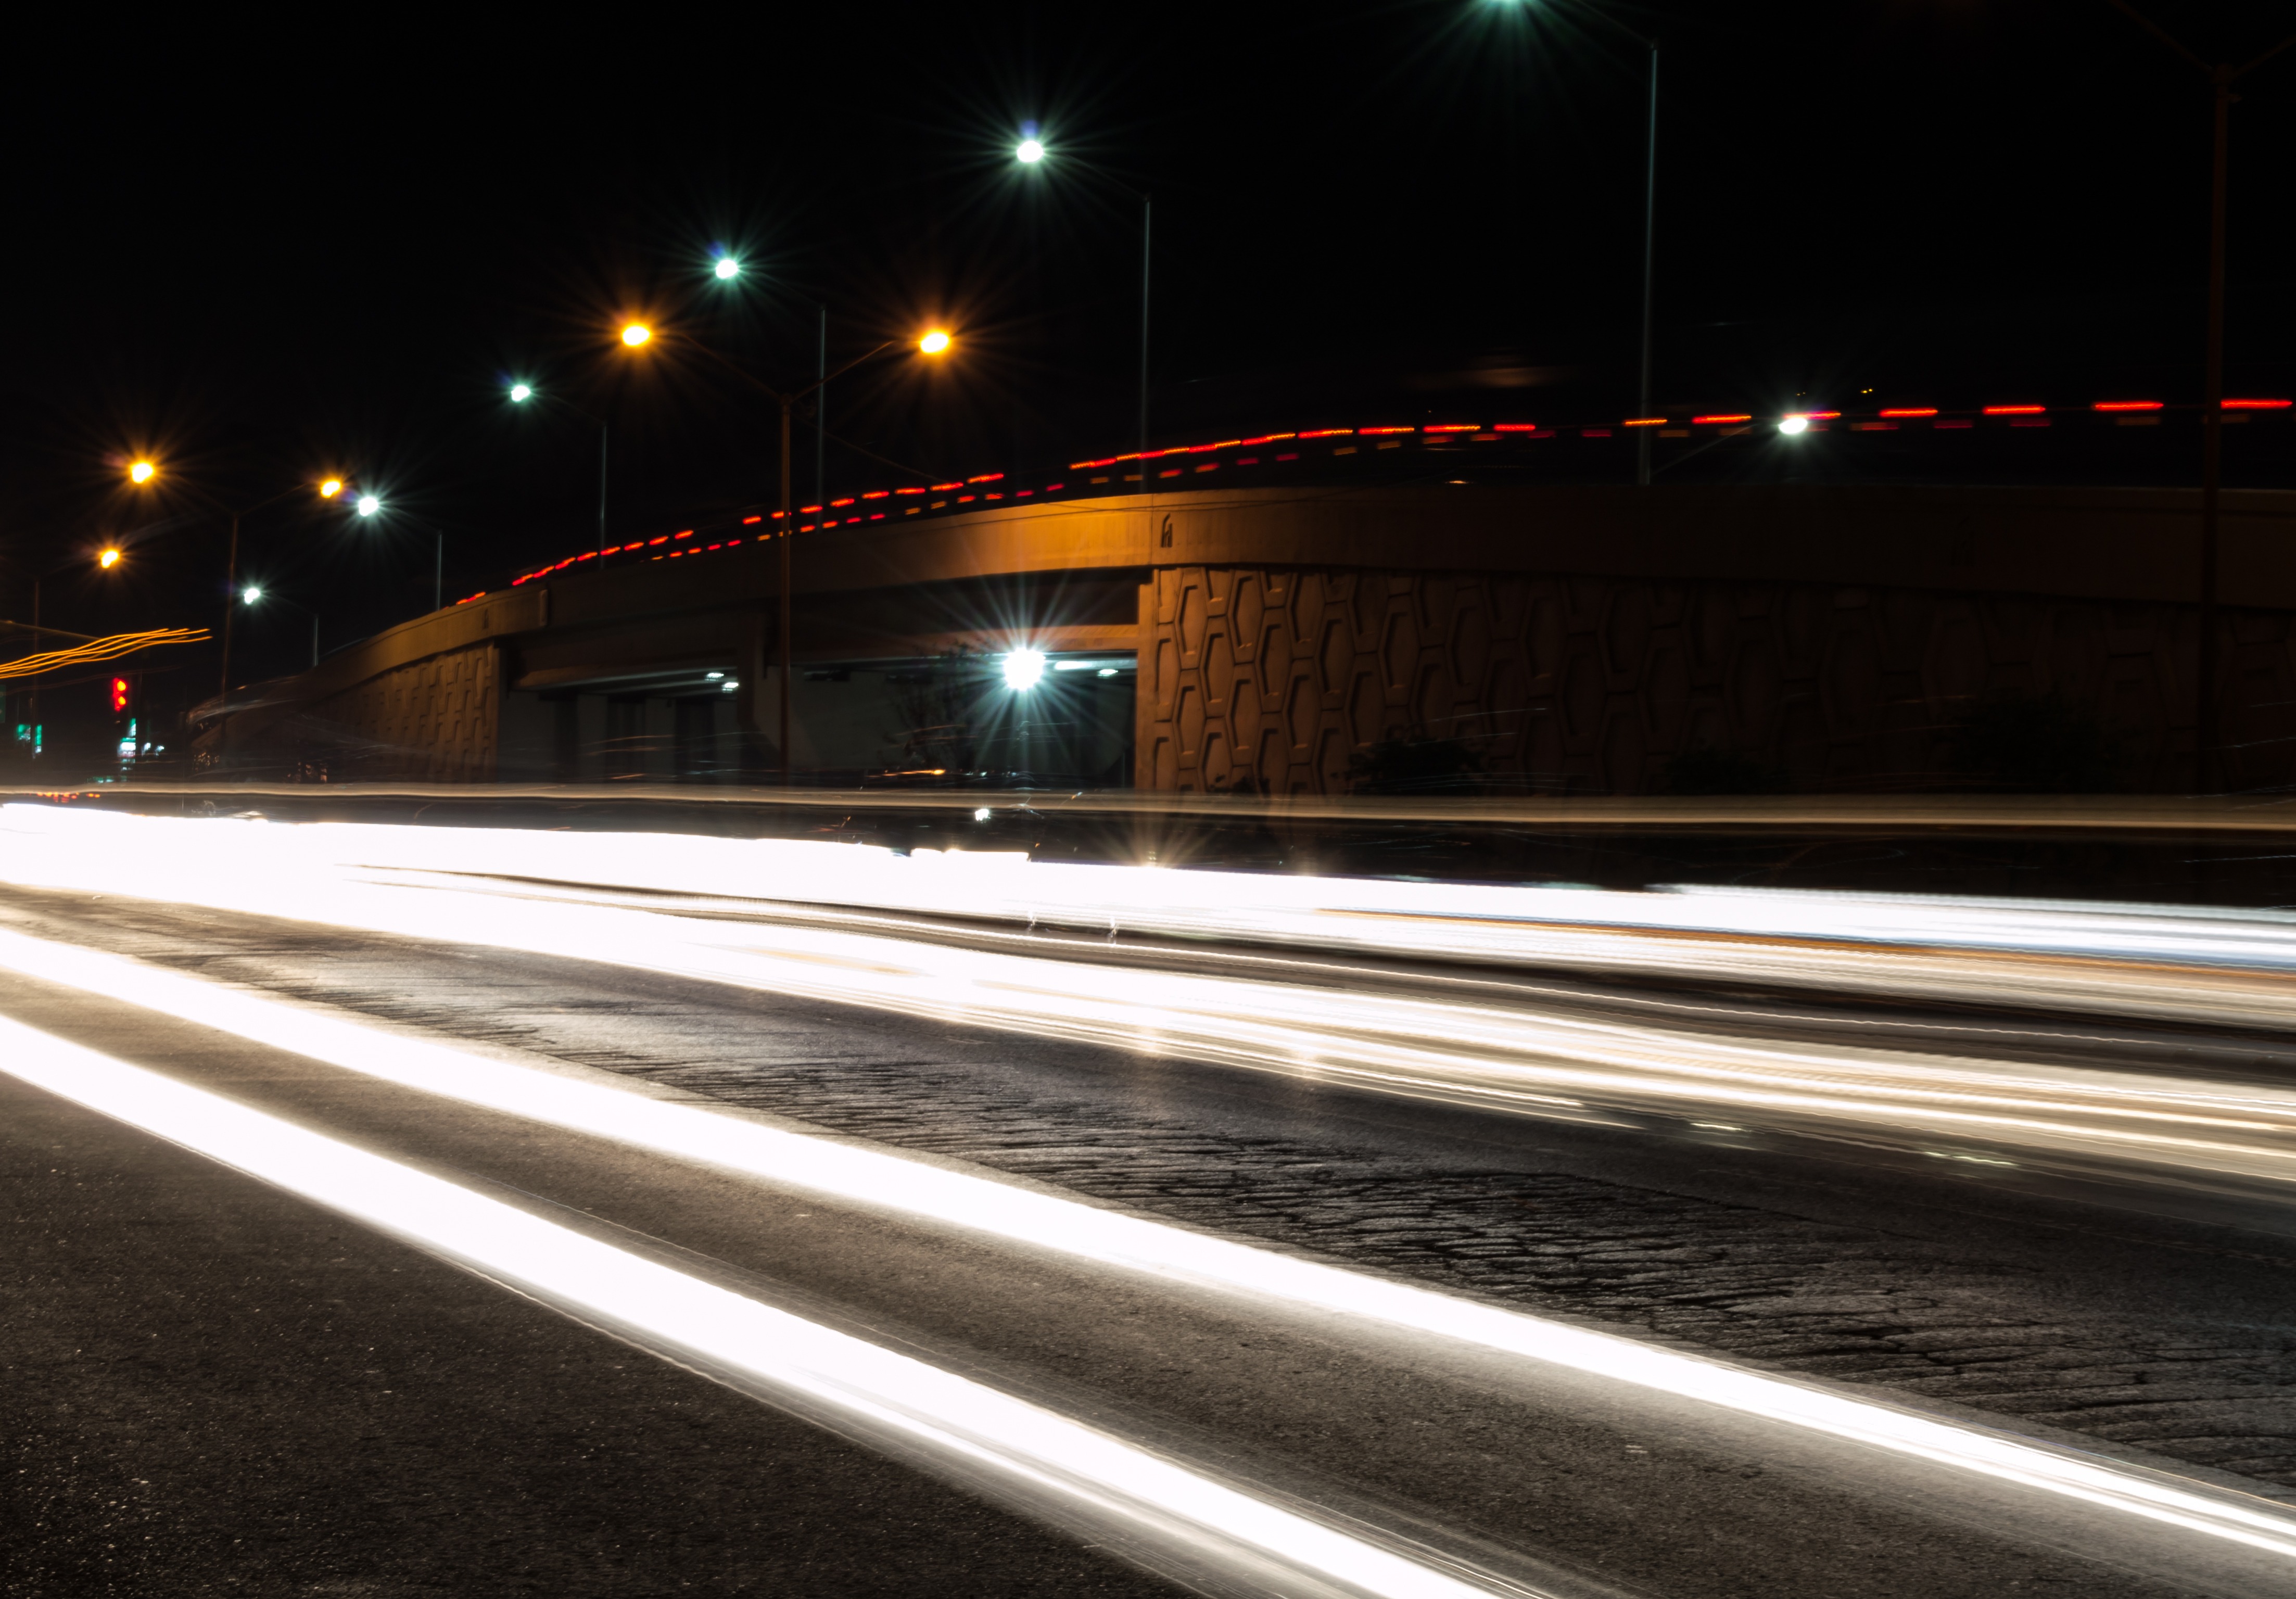
snow, light, road, traffic, night, highway, freeway, motion, transport, evening, vehicle, darkness, street light, lane, lighting, long exposure, lights, mexico, infrastructure, cars, shape, monterrey